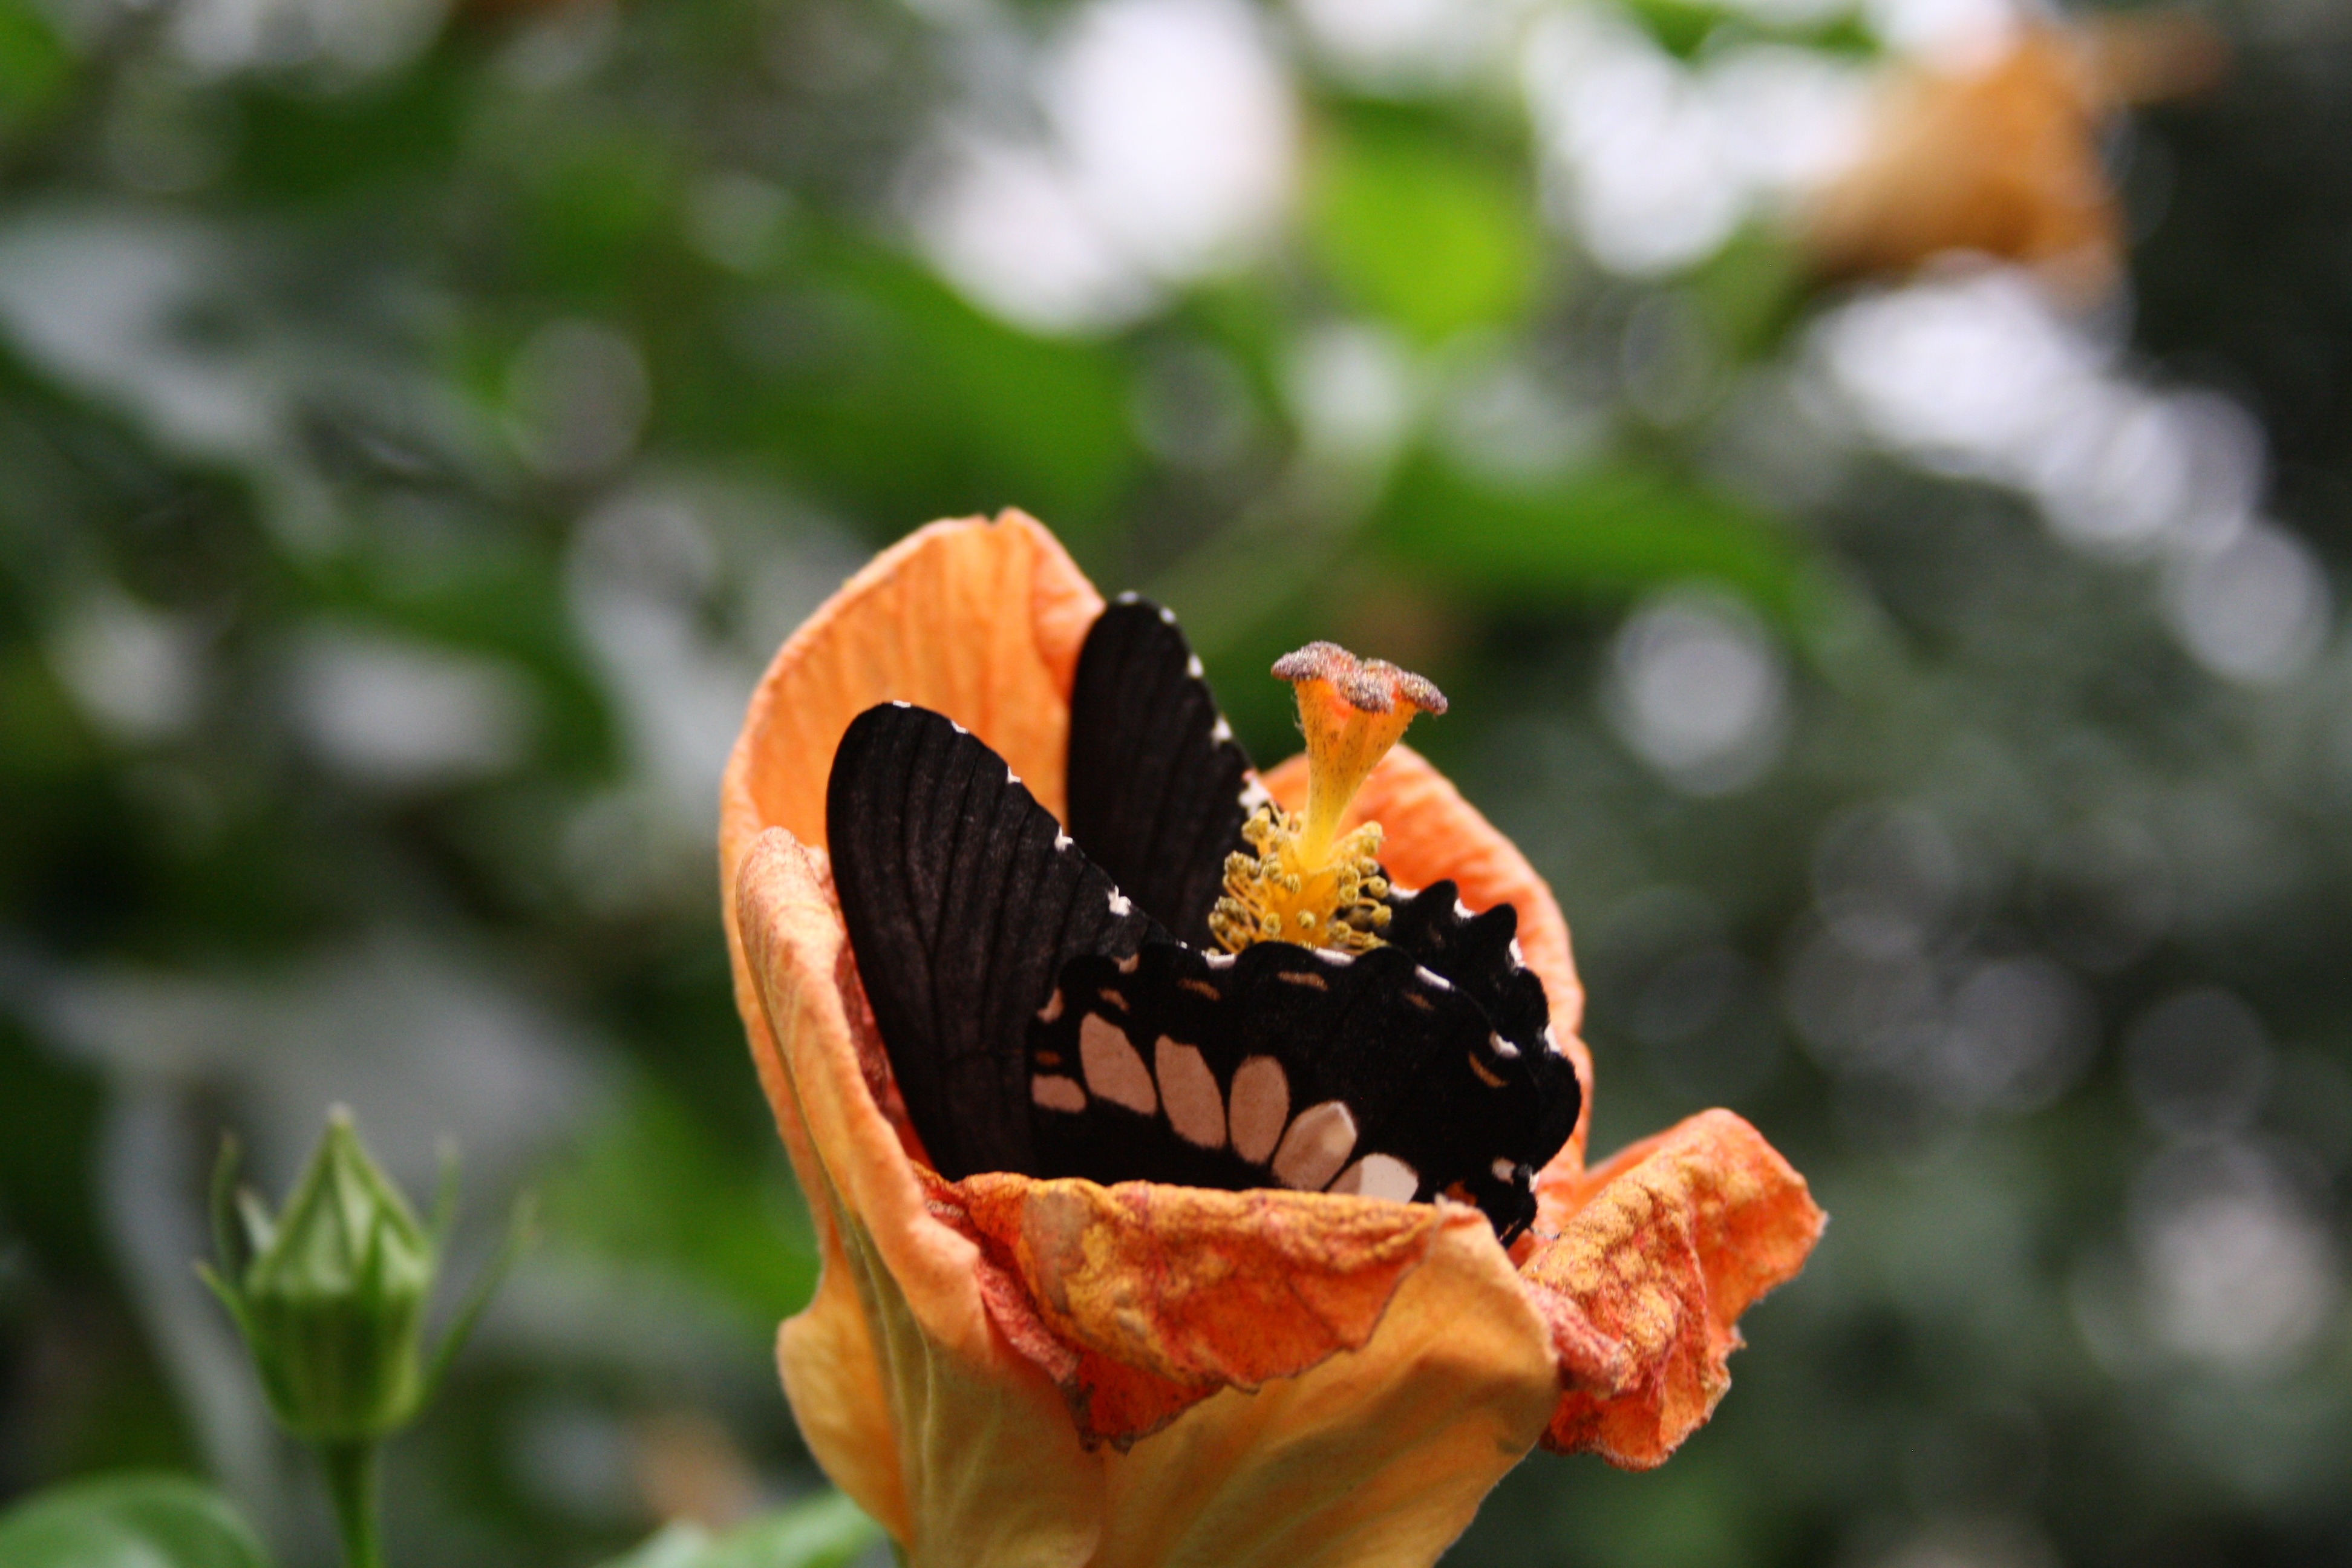
nature, blossom, photography, leaf, flower, bloom, insect, macro, autumn, butterfly, close, flora, fauna, invertebrate, close up, macro photography, pollinator, moths and butterflies